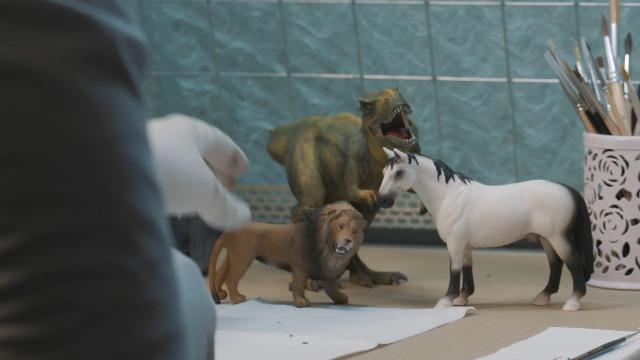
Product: SCHLEICH Texas Longhorn Cow Toy Figurine
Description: Both male and female Texas Longhorn cattle have curved horns.
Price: $7.99
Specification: ProductDimensions:5.5x2.4x3inches|ItemWeight:0.32ounces|ShippingWeight:0.32ounces(Viewshippingratesandpolicies)|DomesticShipping:ItemcanbeshippedwithinU.S.|InternationalShipping:ThisitemcanbeshippedtoselectcountriesoutsideoftheU.S.LearnMore|ASIN:B074VG2M43|Itemmodelnumber:13865|Manufacturerrecommendedage:36months-8years